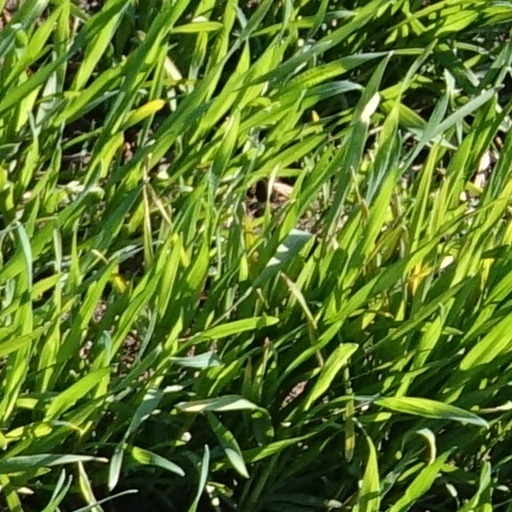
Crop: wheat